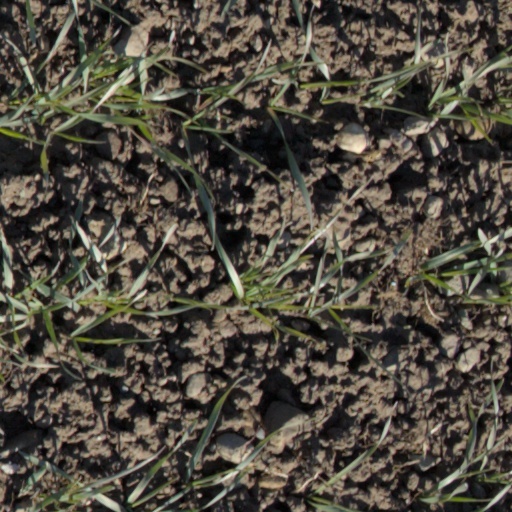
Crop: wheat